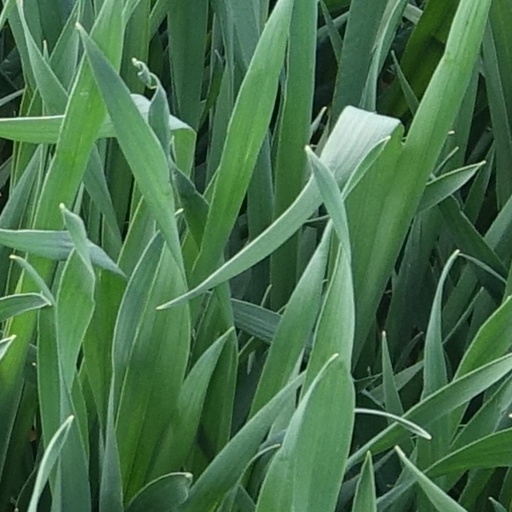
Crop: wheat